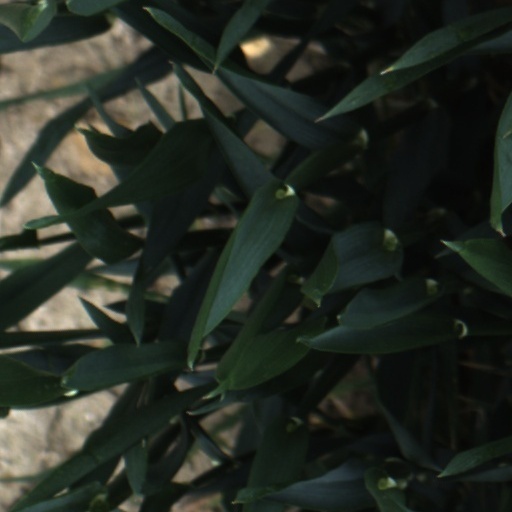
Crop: wheat